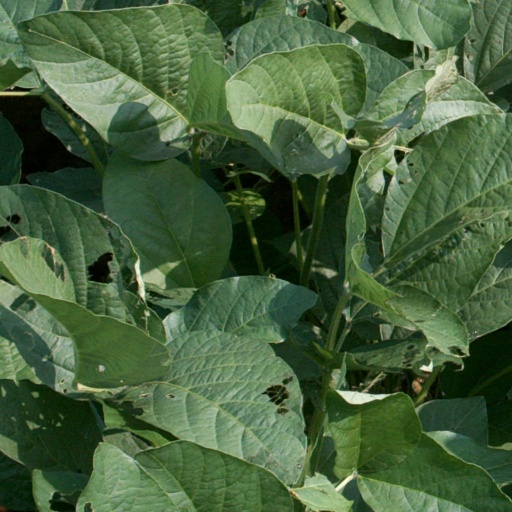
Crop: soybean